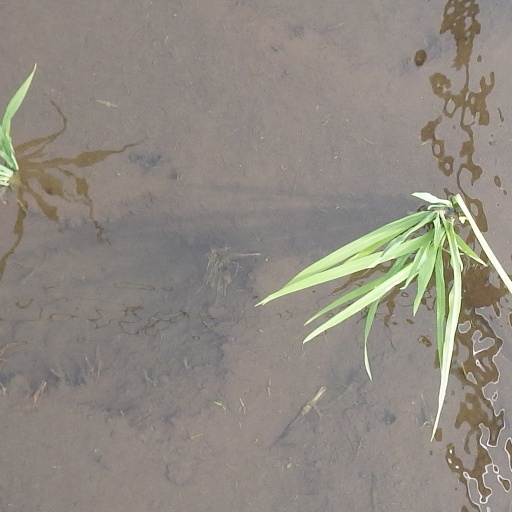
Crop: rice